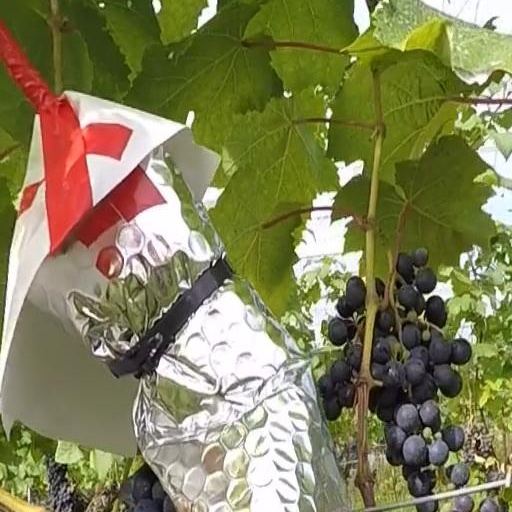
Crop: grape